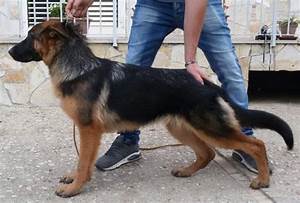
Label: cane